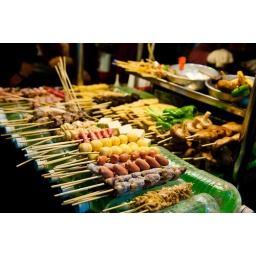
I like the use of the green water bottles in the display.